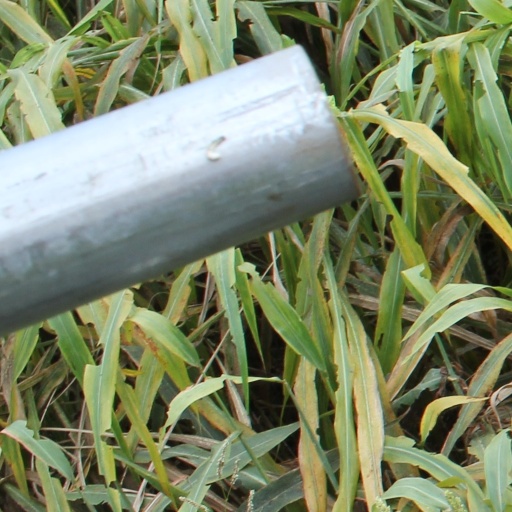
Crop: sorghum